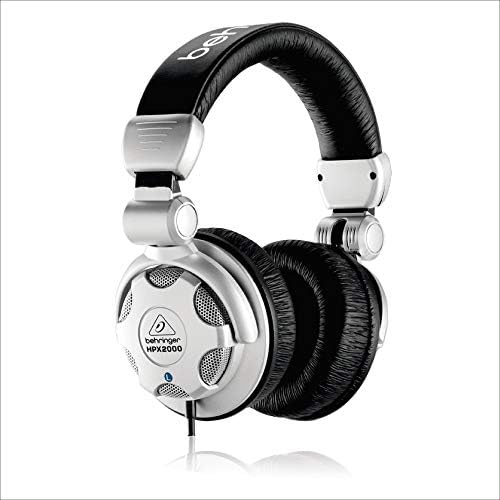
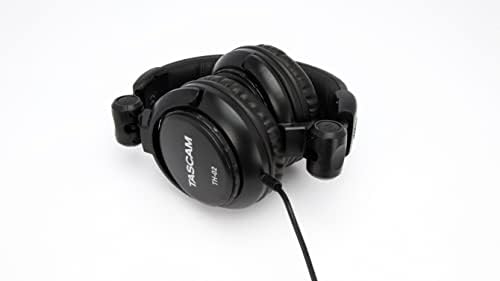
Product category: headphones
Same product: no